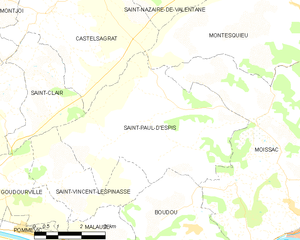
Carte des communes françaises Saint-Paul-d'Espis